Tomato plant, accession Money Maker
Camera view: tilt-top (135 deg); turntable rotation: 30 degrees
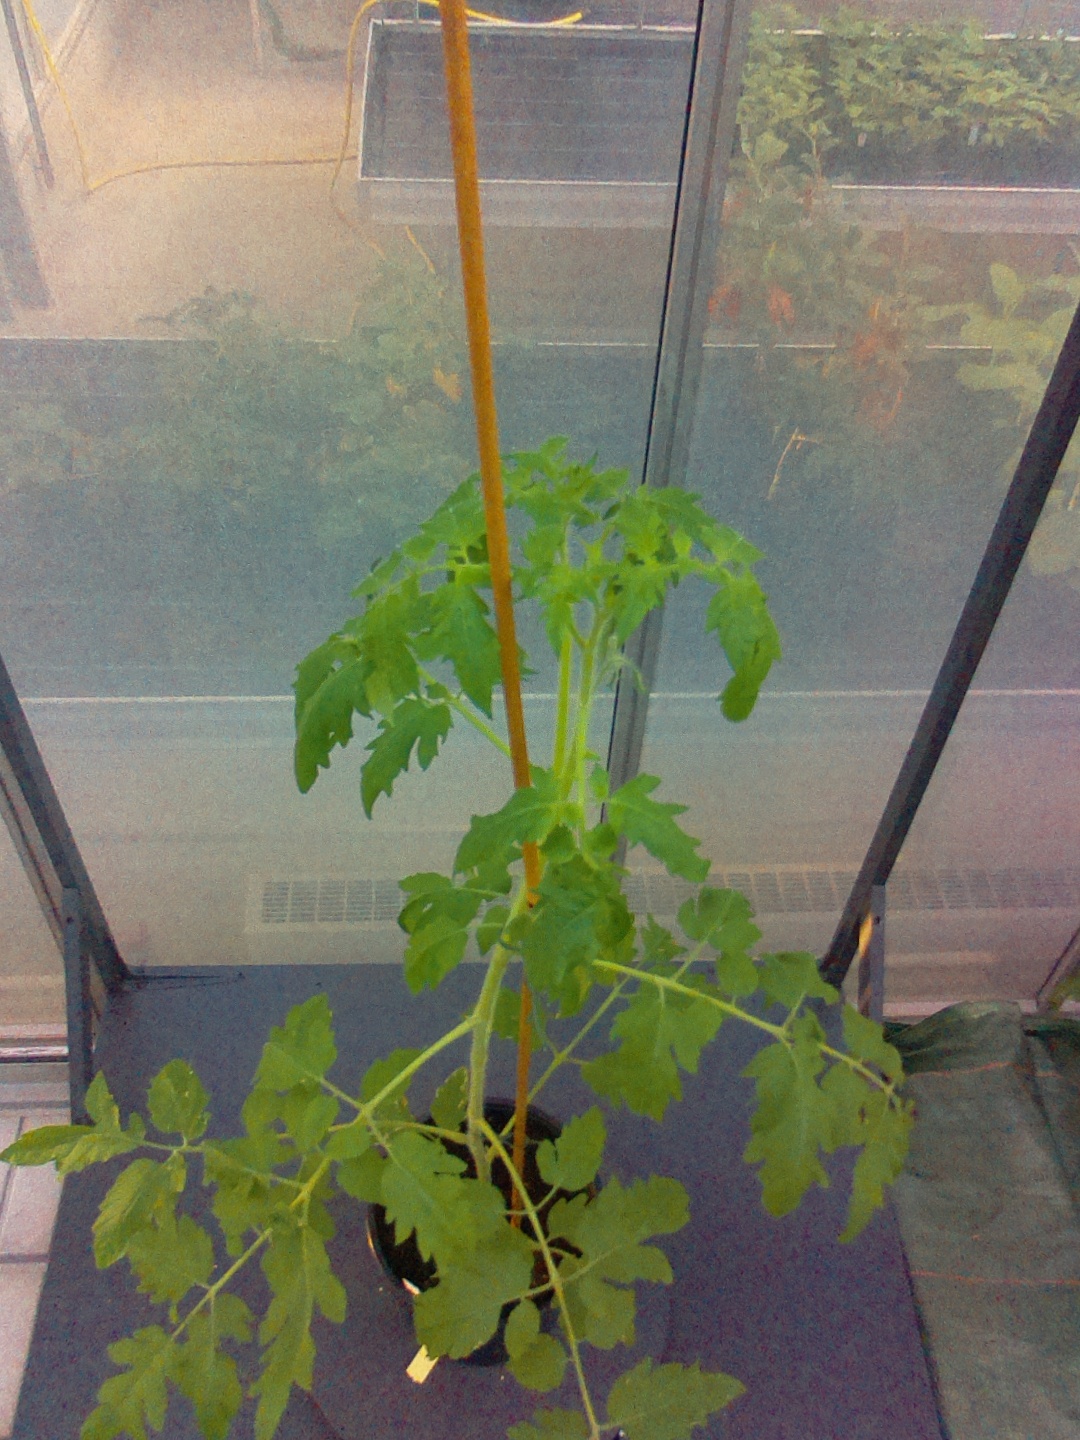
BBCH growth stage 22: 20%-30% Side shoots formed